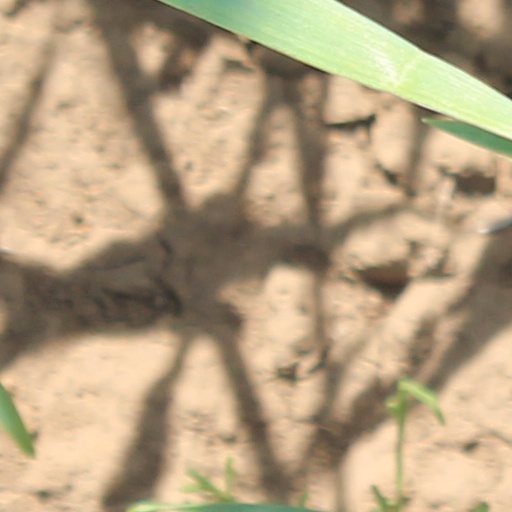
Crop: wheat